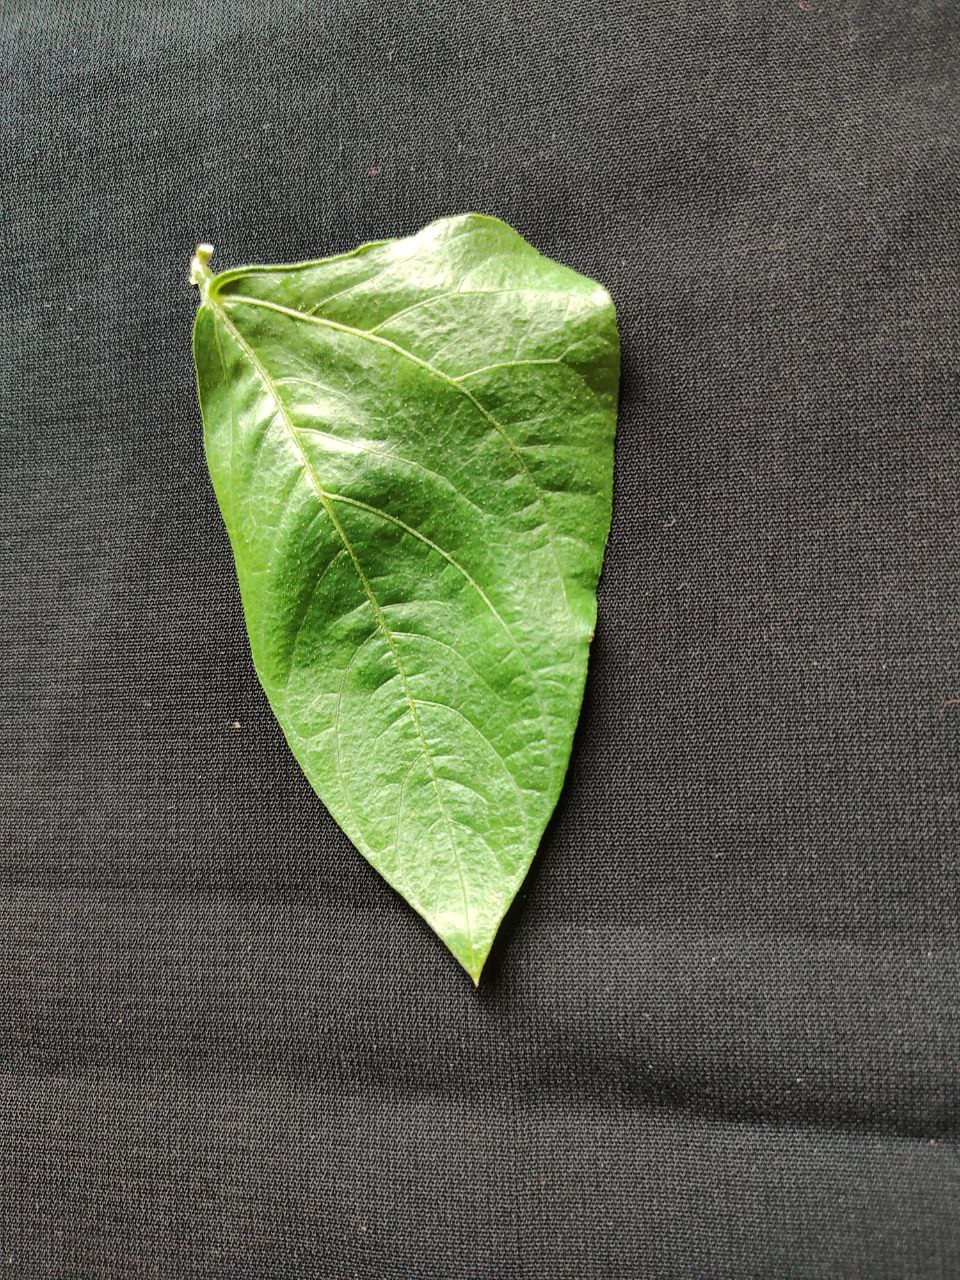
Crop: cowpea
Leaf condition: Fresh Leaf